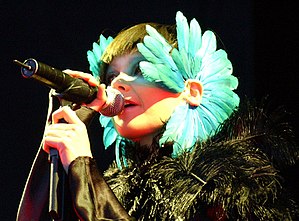
Island / Kultur / Musik
Björk er en af Islands mest kendte musiknavne
Island er en nordisk europæisk østat, der ligger, hvor Nordatlanten møder Ishavet på den midtatlantiske ryg. Landet har 364.260 indbyggere og et areal på 103.000 km², hvoraf landarealet udgør 100.250 km², hvilket gør det til Europas tyndest befolkede land. Landets hovedstad og største by er Reykjavík, der sammen med de omgivende områder i den sydvestlige del af landet er hjemsted for to tredjedele af landets befolkning.